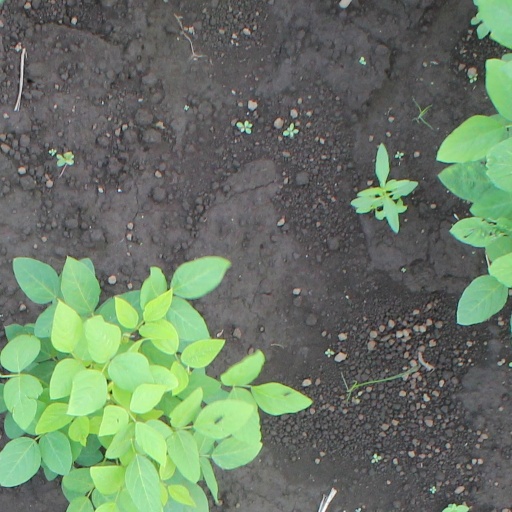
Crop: soybean